Foxley, Herefordshire

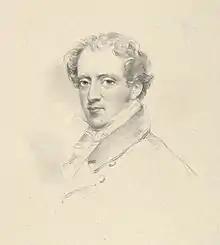
Robert Price (1786–1857)

The estate is within a south-east to north-west aligned horseshoe valley (alternatively named Yarsop Valley), of long by wide, with its main entrance in Mansel Lacy. The valley bottom rises from approximately above mean sea level at the south-east, to at the Foxley Manor (remains of) north-west end. Through the estate flows a stream, interrupted by seven c.1800 or earlier man-made lakes and ponds, starting at Yarsop, entering the valley at the north, and with largely wooded margins, flowing at the north and parallel to the main valley road, past a by pond, between the stream and the Foxley Manor site, then flowing at the north around the remains of the Camp, past the site of an old saw mill, before passing out of the estate to lakes and ponds in Mansel Lacy village. The sides of the valley are wooded, at the south-west by Nash Wood which rises to , and north-east by Bache Wood, rising to . Through the valley bottom runs a road, the former processional way from the estate entrance at Mansel Lacy village, north-west to the country house and ancillary buildings of the Manor, and beyond to the estate border at a junction with the minor road running south from Yarsop at the north to the A480 road at St Mary the Virgin's church in Yazor. Opposite St Mary's, is the 1887-built gatehoused north-west road to the rear of the previous Foxley Manor house, which also links to a network of woodland bridle paths within the south-west Nash Wood. From the valley road, chiefly running north-east, are access roads and tracks to remaining estate and residential buildings and, bordering both sides of the road, are concrete stands indicating the position of wartime Foxley Camp structures. Between these and Bache Wood at the north is the area previously designated "The Lawns", now converted to coppicing and arable use.